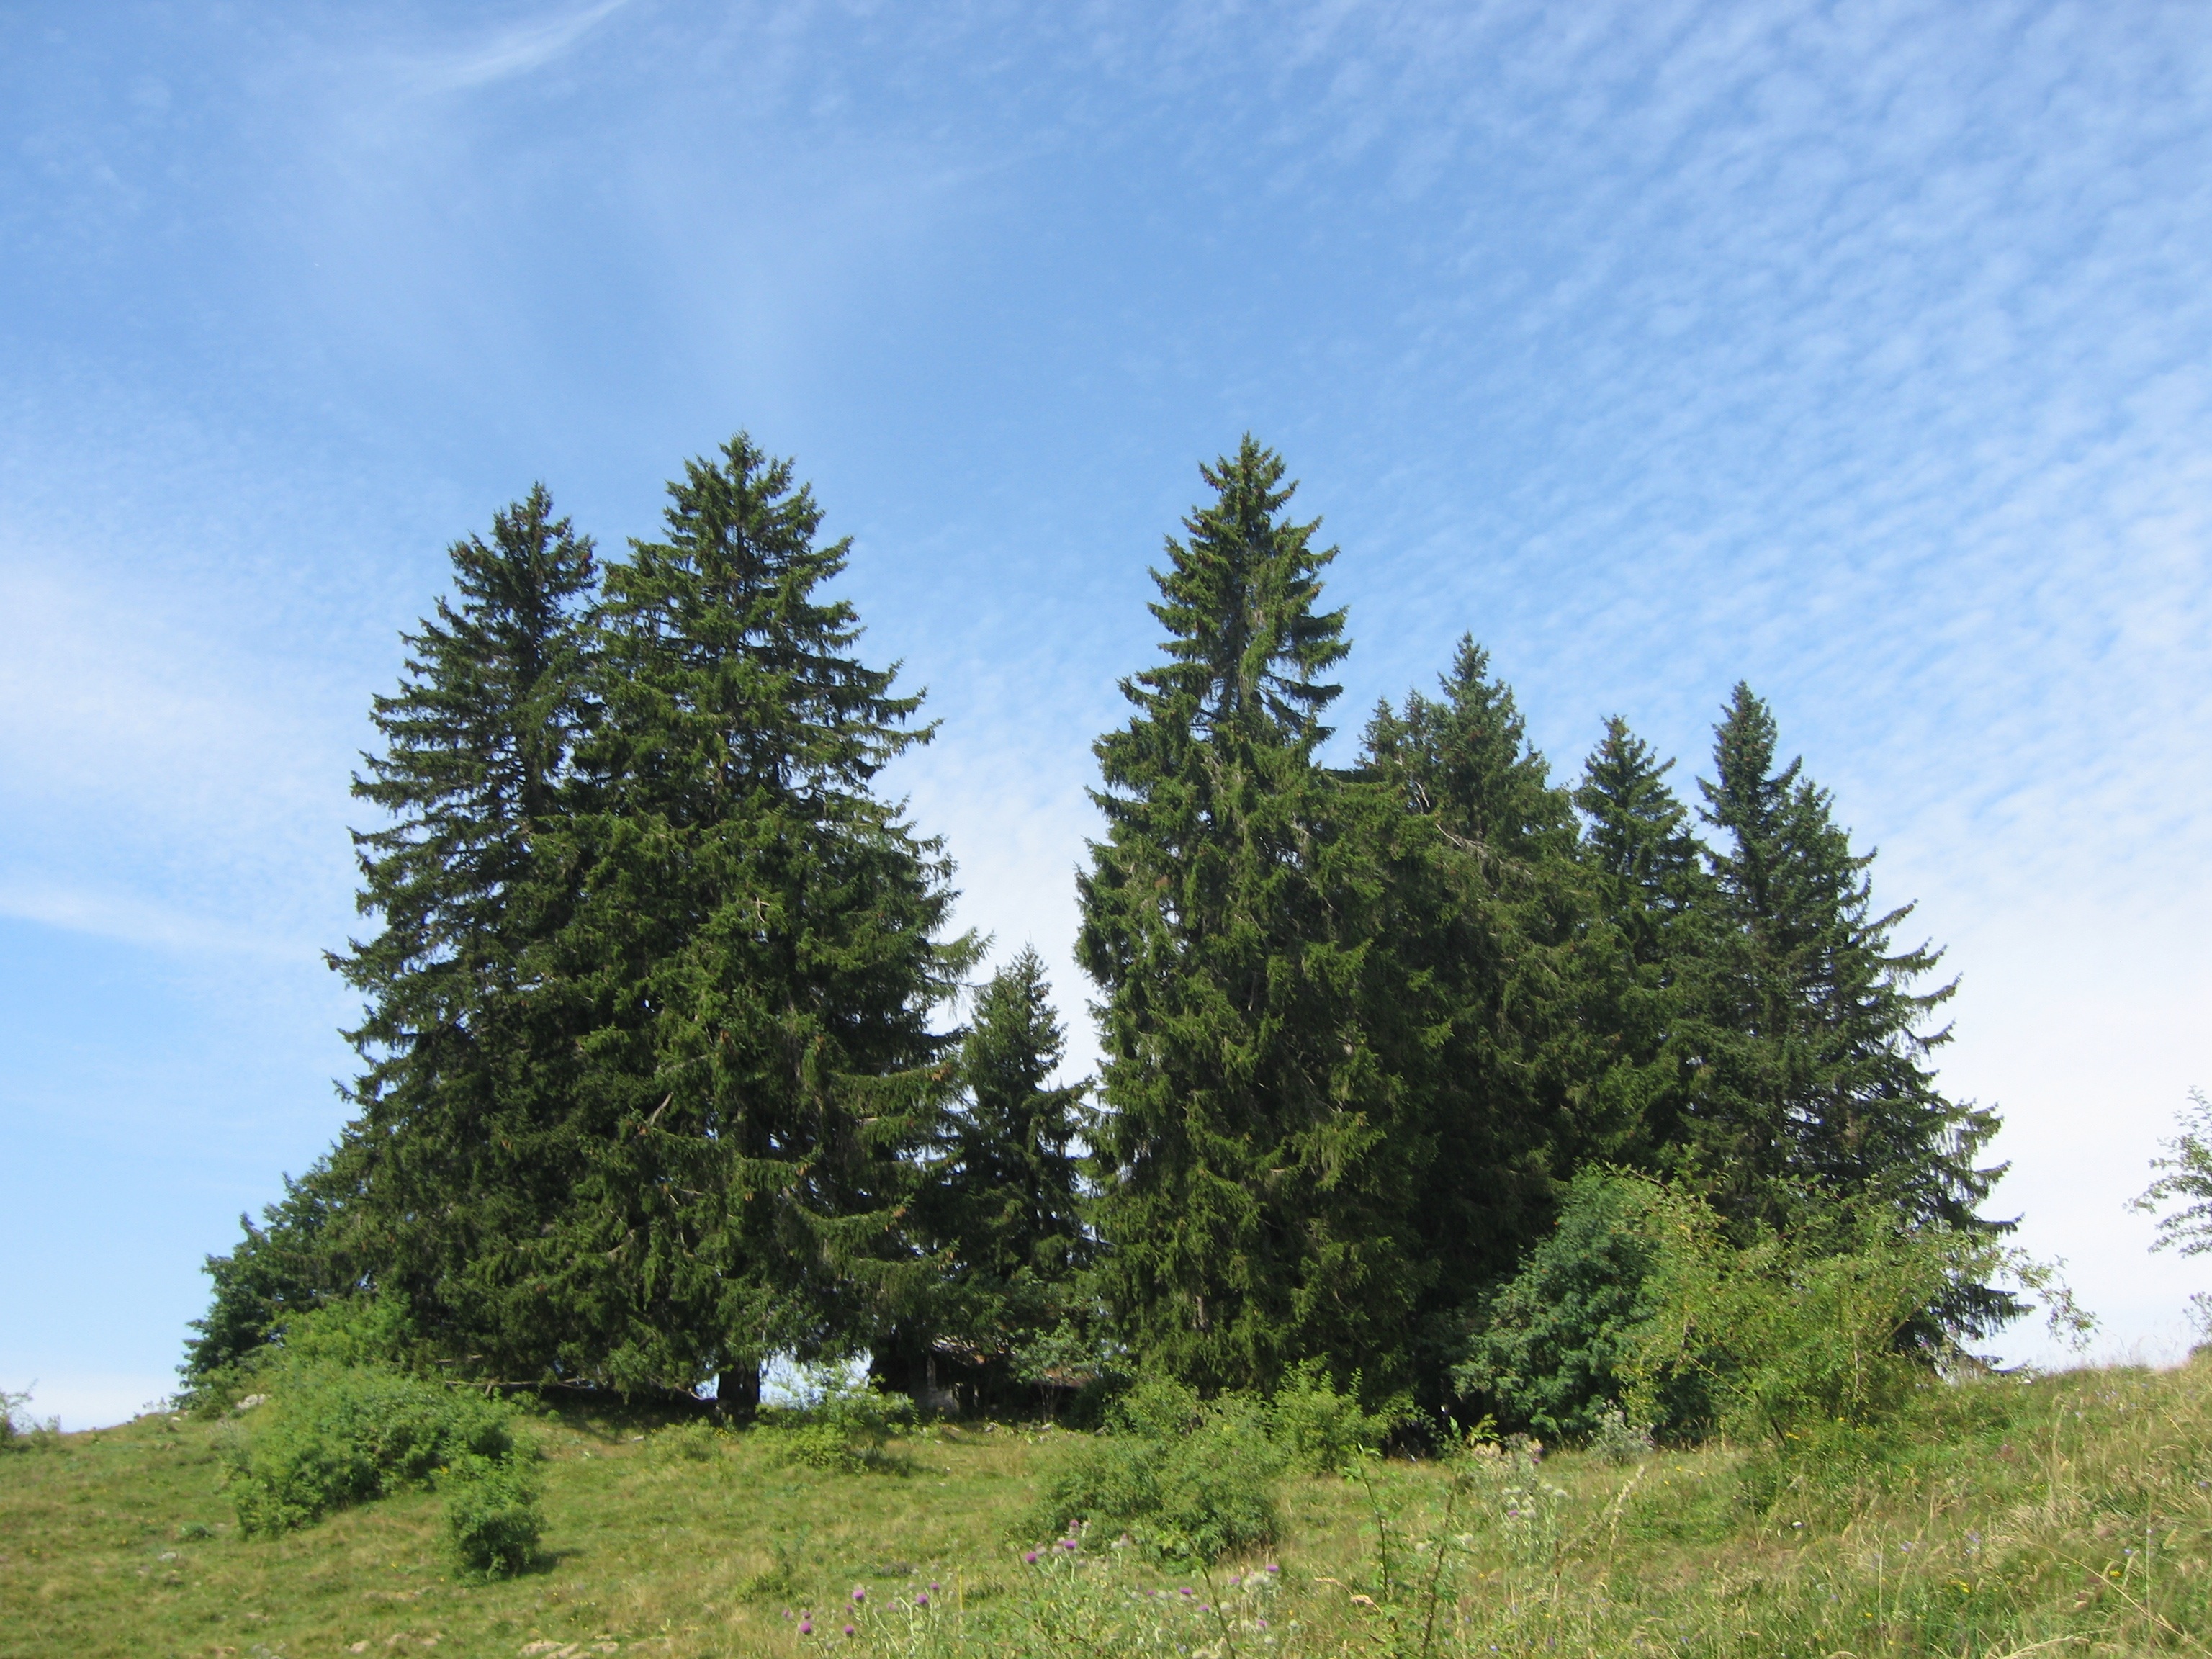
landscape, tree, nature, forest, wilderness, mountain, plant, sky, field, meadow, green, fir, ridge, conifer, trees, spruce, plateau, habitat, larch, ecosystem, biome, natural environment, woody plant, temperate broadleaf and mixed forest, temperate coniferous forest, land plant, land lot